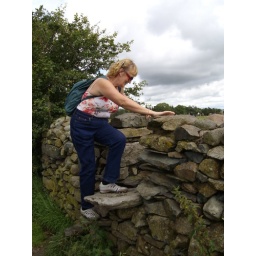
Mum climbs over a stone wall by Castlerigg outside Keswick